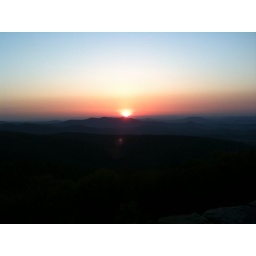
sun-up over blue ridge mountains